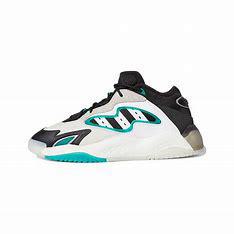
Brand: adidas
Model: originals Adidas Originals Streetball